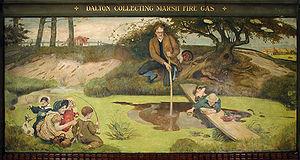
Le scientifique ""John Dalton collectant du gaz méthane de mare"" peint par Ford Madox Brown, sur un mur au Manchester Town Hall (The Manchester Murals). C'est une des expériences qui l'a conduit à élaborer la théorie atomique"